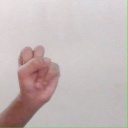
अक्षर: स